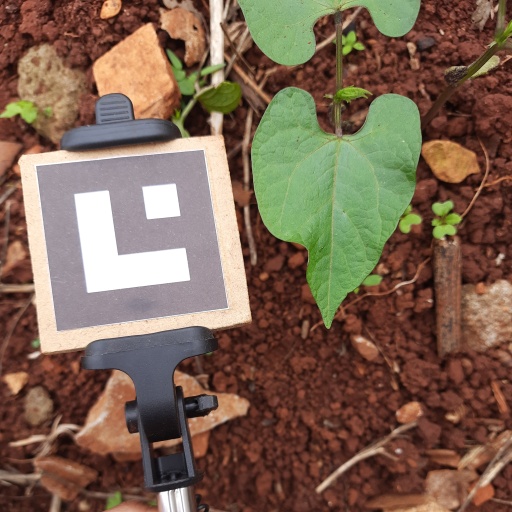
Observations: wavy surface, no eating holes, under shade